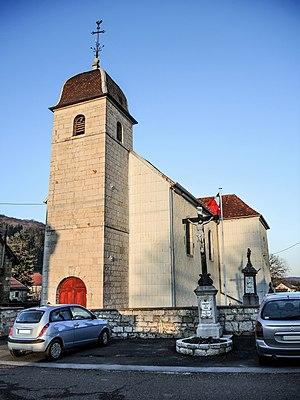
Eglise Notre-Dame. Brétigney-Notre-Dame. Doubs